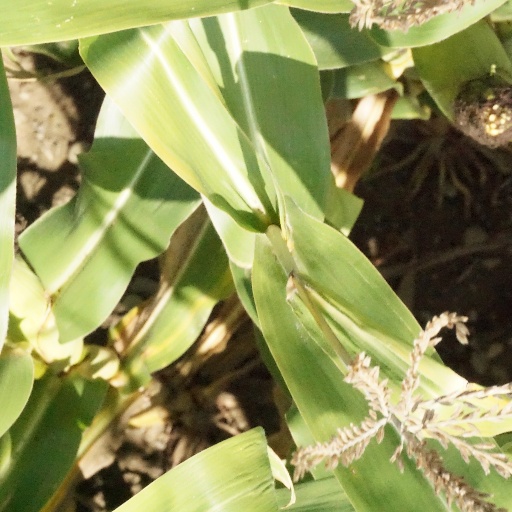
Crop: maize; corn